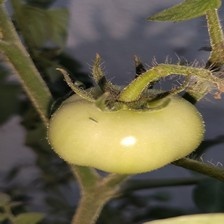
Label: tomato